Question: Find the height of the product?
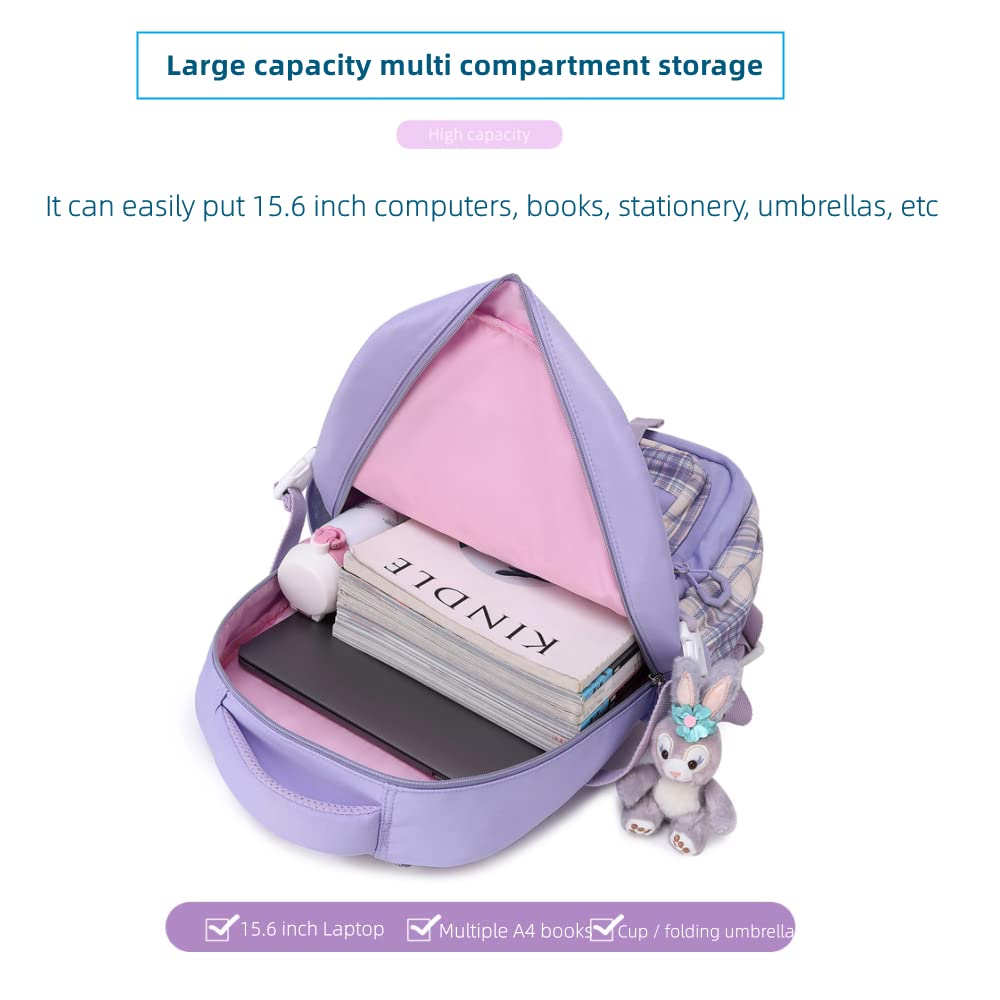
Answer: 15.6 inch